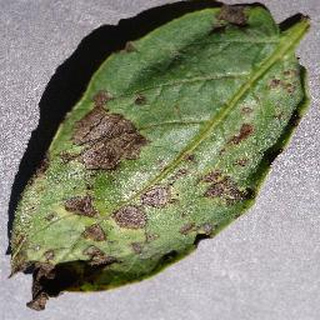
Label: potato_early_blight